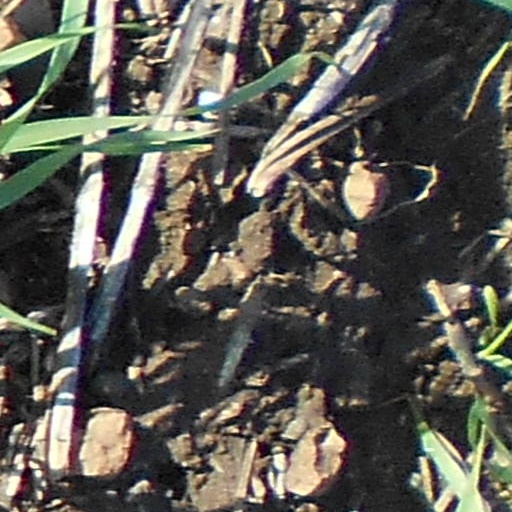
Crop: wheat